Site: brandenburg
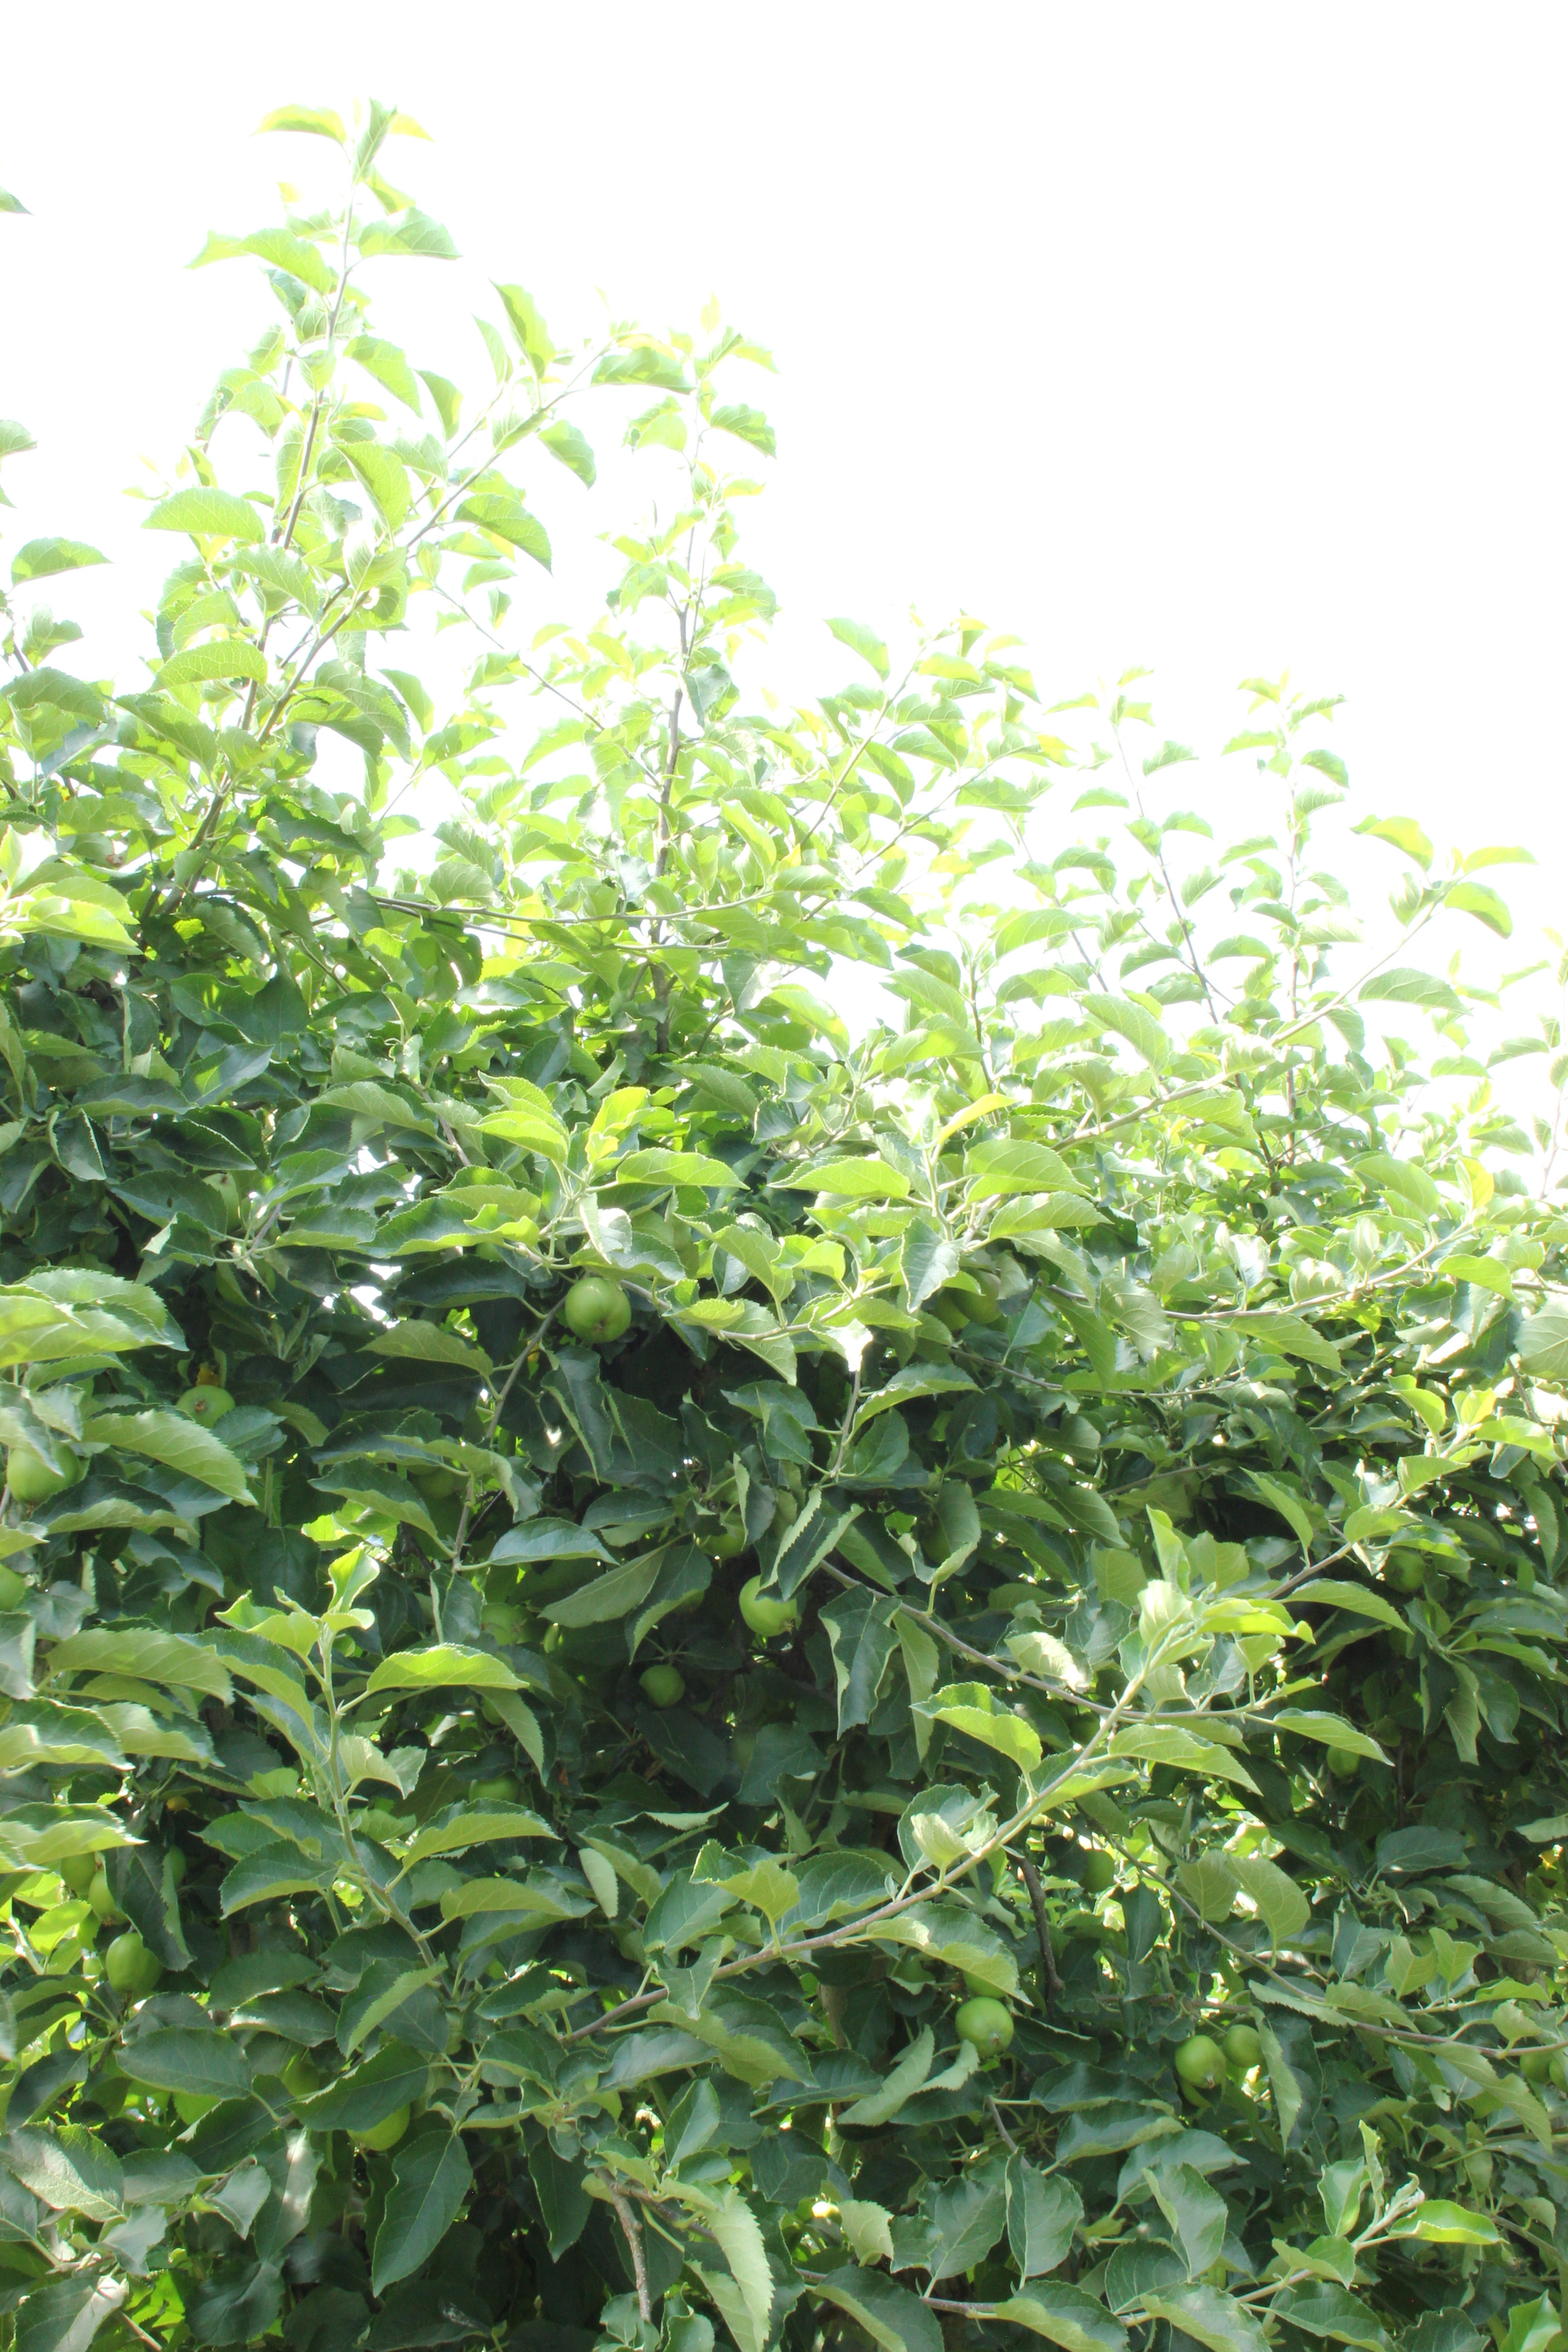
Growth stage (BBCH 74): Development of fruit